Pueblo, Colorado

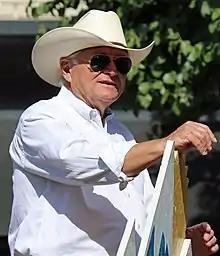
Former mayor Nick Gradisar in 2021

The current city of Pueblo represents the consolidation of four towns: Pueblo (incorporated 1870), South Pueblo (incorporated 1873), Central Pueblo (incorporated 1882), and Bessemer (incorporated 1886). Pueblo, South Pueblo, and Central Pueblo legally consolidated as the City of Pueblo between March 9 and April 6, 1886. Bessemer joined Pueblo in 1894.